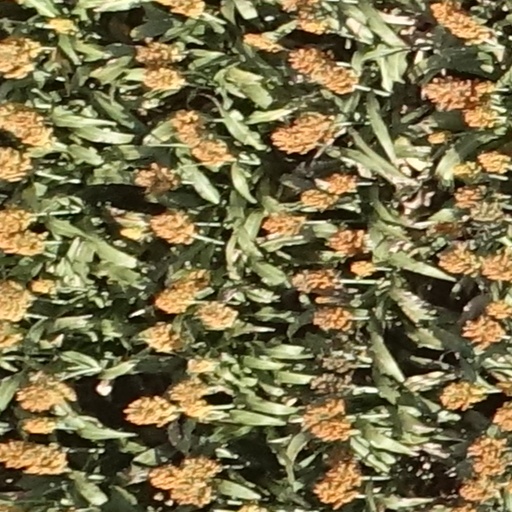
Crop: sorghum